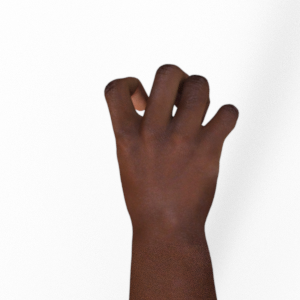
Label: rock